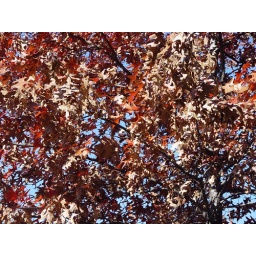
tree framed against the sky 2